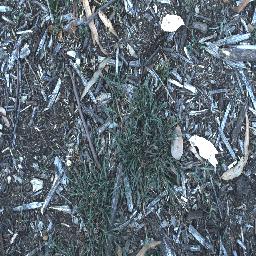
Label: negative